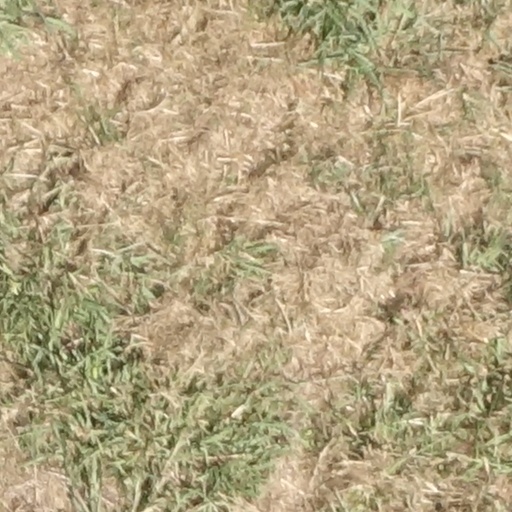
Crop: sorghum